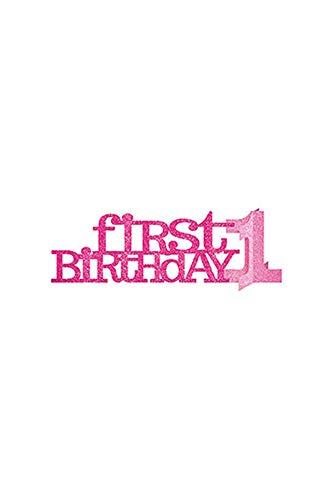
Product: amscan Happy 1st Birthday Glitter Centerpiece - Pink
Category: Toys & Games | Party Supplies | Centerpieces
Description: Light pink "First Birthday" and a three-dimensional bright pink "1" centerpiece.
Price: $4.90
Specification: ProductDimensions:7.3x14.6x0.2inches|ItemWeight:1.6ounces|ShippingWeight:5ounces(Viewshippingratesandpolicies)|DomesticShipping:ItemcanbeshippedwithinU.S.|InternationalShipping:ThisitemcanbeshippedtoselectcountriesoutsideoftheU.S.LearnMore|ASIN:B00PKQM5B6|Itemmodelnumber:240574|Manufacturerrecommendedage:12-28months